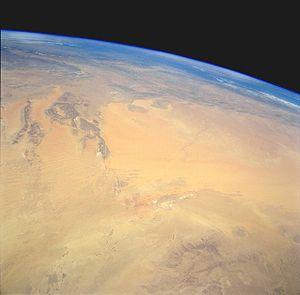
Le Grand Erg occidental est un massif de dunes dans le Sahara algérien qui s’étend sur 80 000 km².
Le Tademaït est une région située entre le Sahara algérien dans le Sud et le Grand Erg Occidental. Elle est au nord de Ain Salah.